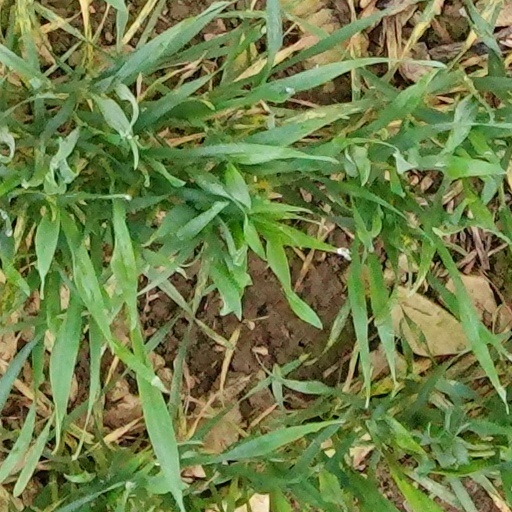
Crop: wheat